Michael Landon Jr.

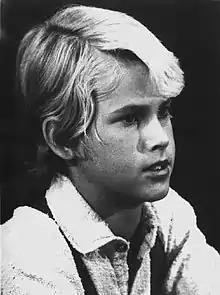
Landon on "Little House on the Prairie" 1977

Michael Landon Jr. (born Michael Graham Landon on June 20, 1964) is an American actor, director, writer, and producer.